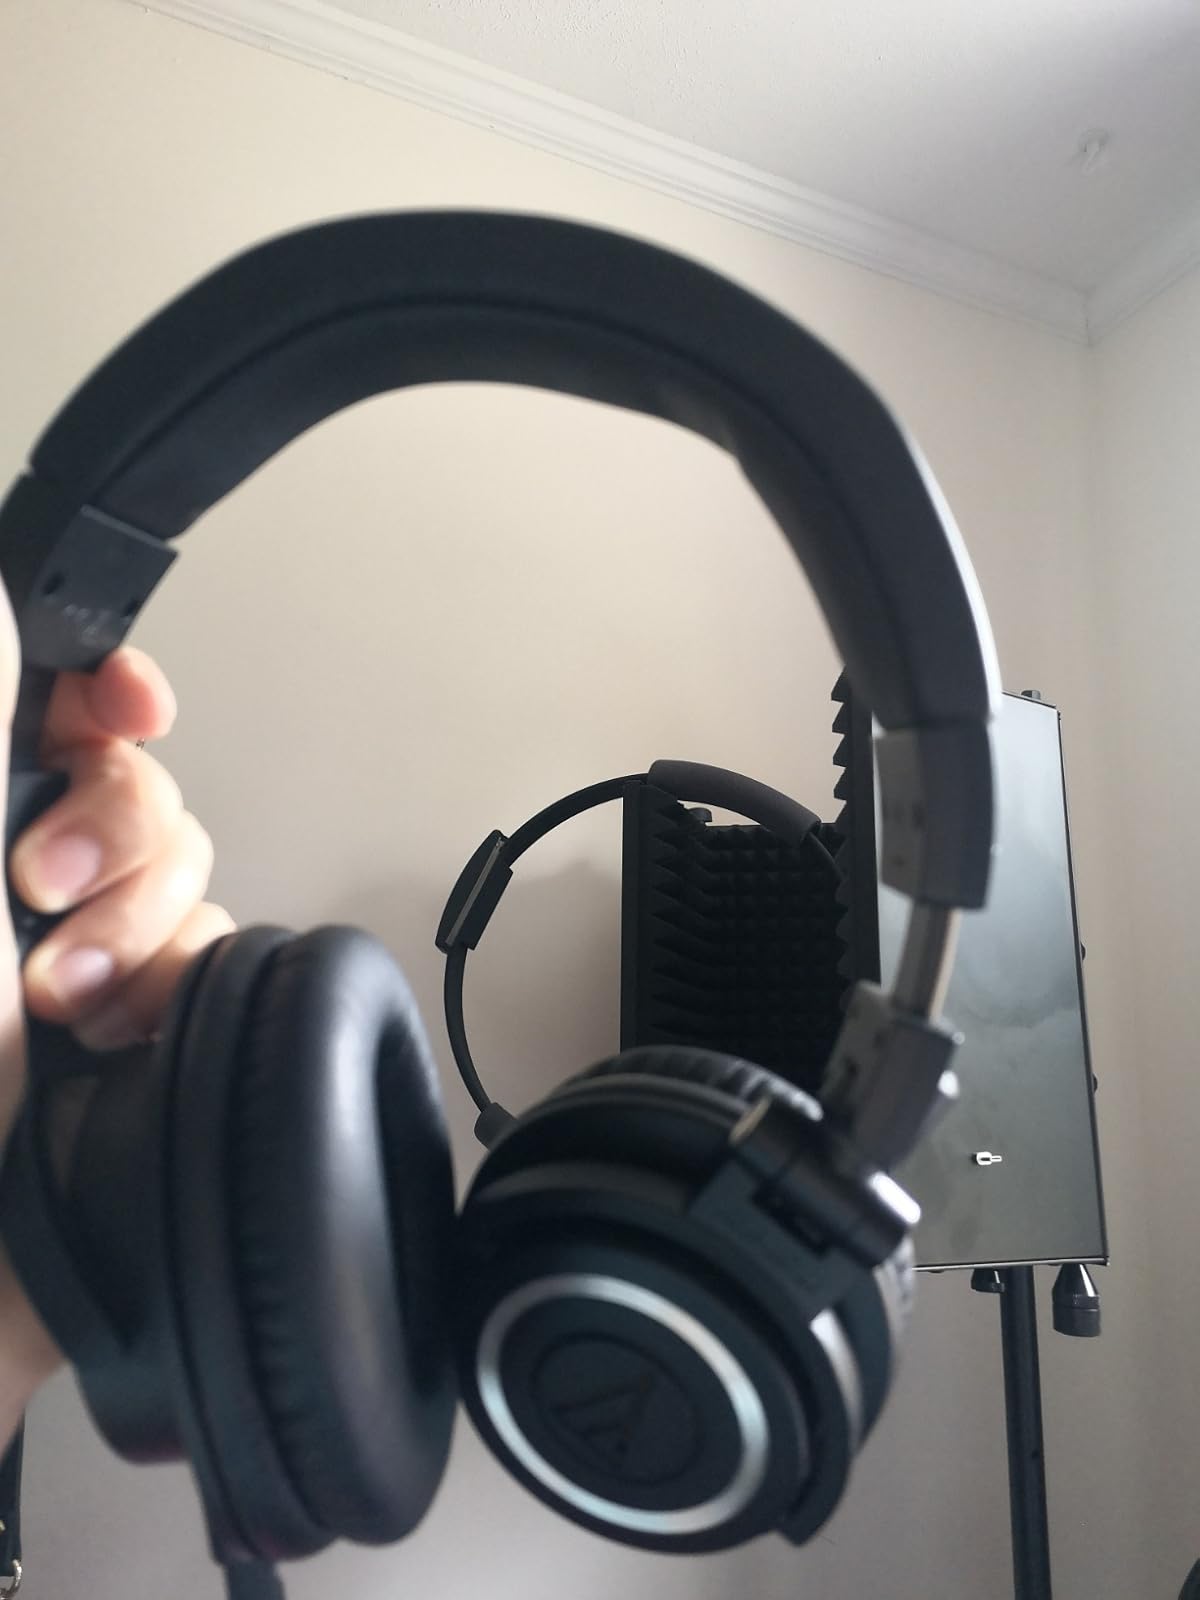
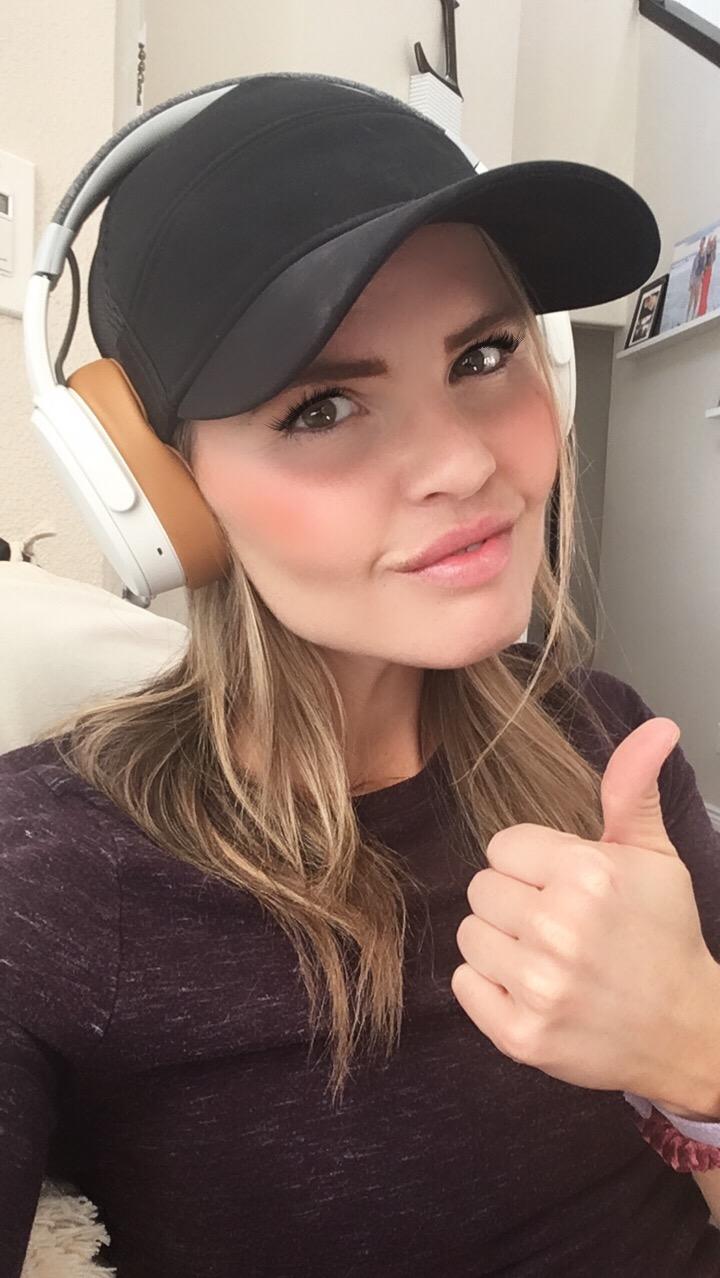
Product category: headphones
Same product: no